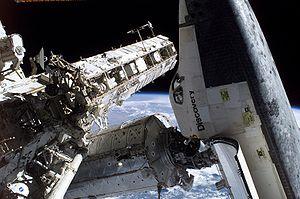
La Station spatiale internationale, en abrégé SSI ou ISS, est une station spatiale placée en orbite terrestre basse, occupée en permanence par un équipage international qui se consacre à la recherche scientifique dans l'environnement spatial. Ce programme, lancé et piloté par la NASA, est développé conjointement avec l'agence spatiale fédérale russe, avec la participation des agences spatiales européenne, japonaise et canadienne.